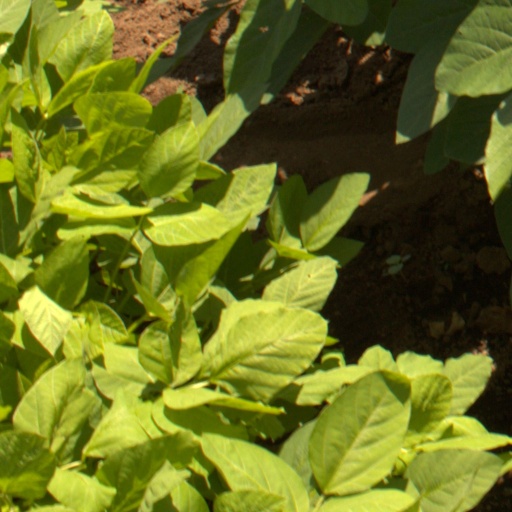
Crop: soybean